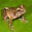
Label: frog